Treaty of Compiègne (1624)

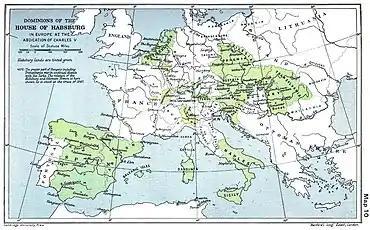
Habsburg possessions 1547

Having first entered government in 1616, Cardinal Richelieu's policy was to 'arrest the course of Spanish progress', and 'protect her neighbours from Spanish oppression'. Unlike many of his colleagues, he primarily opposed the Huguenots because their autonomy threatened the strong, centralised state needed to defeat Spain, rather than because of their religion; he later proved equally ruthless in attacking their Catholic counterparts.